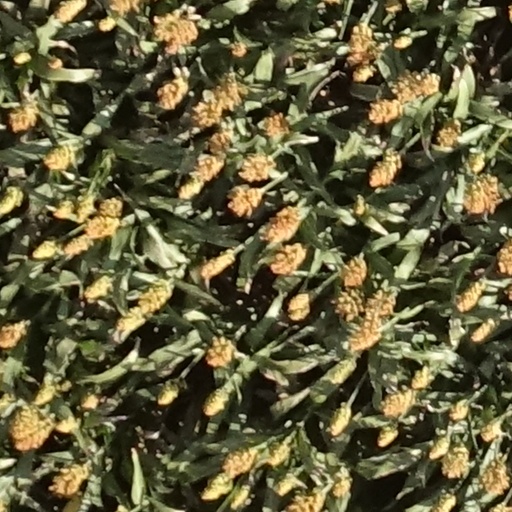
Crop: sorghum